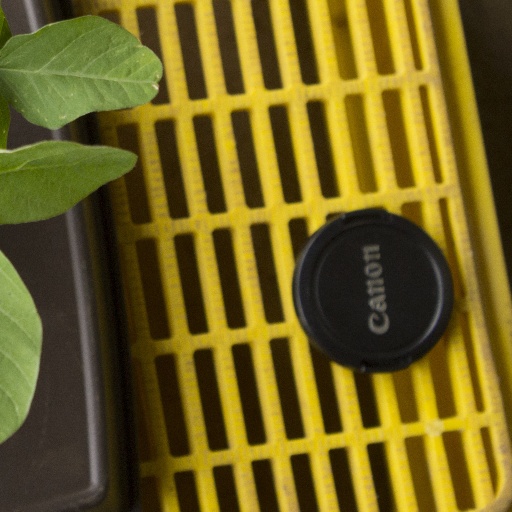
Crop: soybean